Multiculturalism

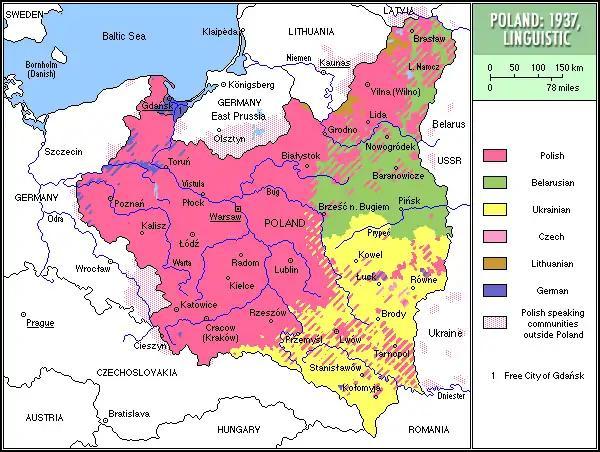
Ethno-linguistic map of the Second Polish Republic, 1937

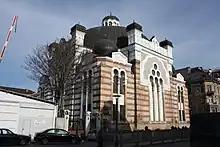
Sofia Synagogue

Although official multiculturalism policy is not established at the federal level, ethnic and cultural diversity is common in rural, suburban and urban areas.